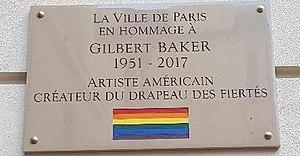
Plaque officielle commémorative de la Ville de Paris située sur la place des Emeutes de Stonewall dans le quartier du Marais
La place des Émeutes-de-Stonewall est une voie du 4ᵉ arrondissement de Paris, en France.
Le Marais est un quartier parisien historique, situé dans la plus grande partie des 3ᵉ et 4ᵉ arrondissements de Paris, sur la rive droite de la Seine.